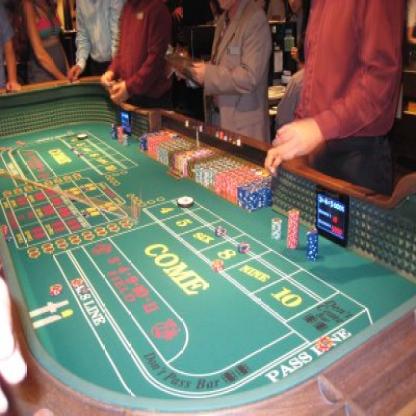
Scene: Indoor